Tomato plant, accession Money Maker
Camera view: horizontal (90 deg, fisheye); turntable rotation: 60 degrees
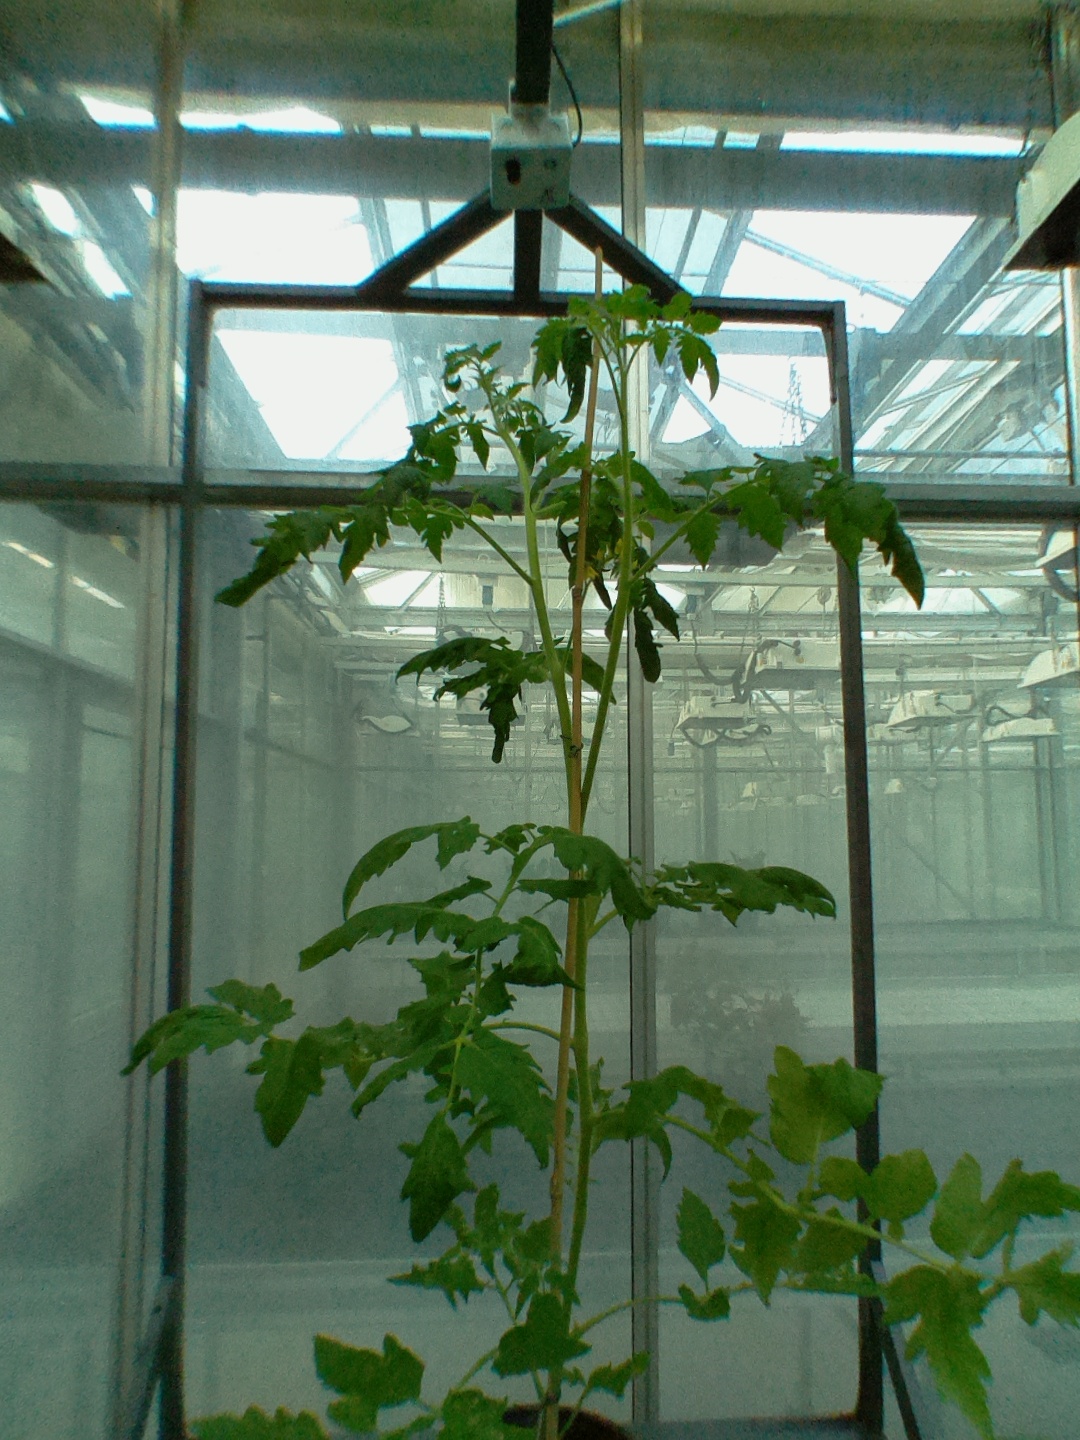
BBCH growth stage 64: 40%-50% of flowers open